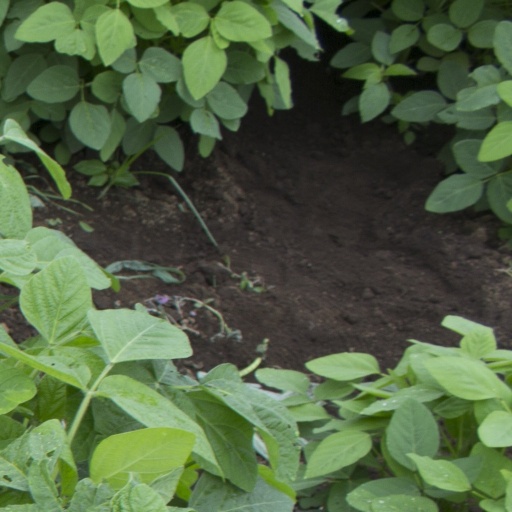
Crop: soybean